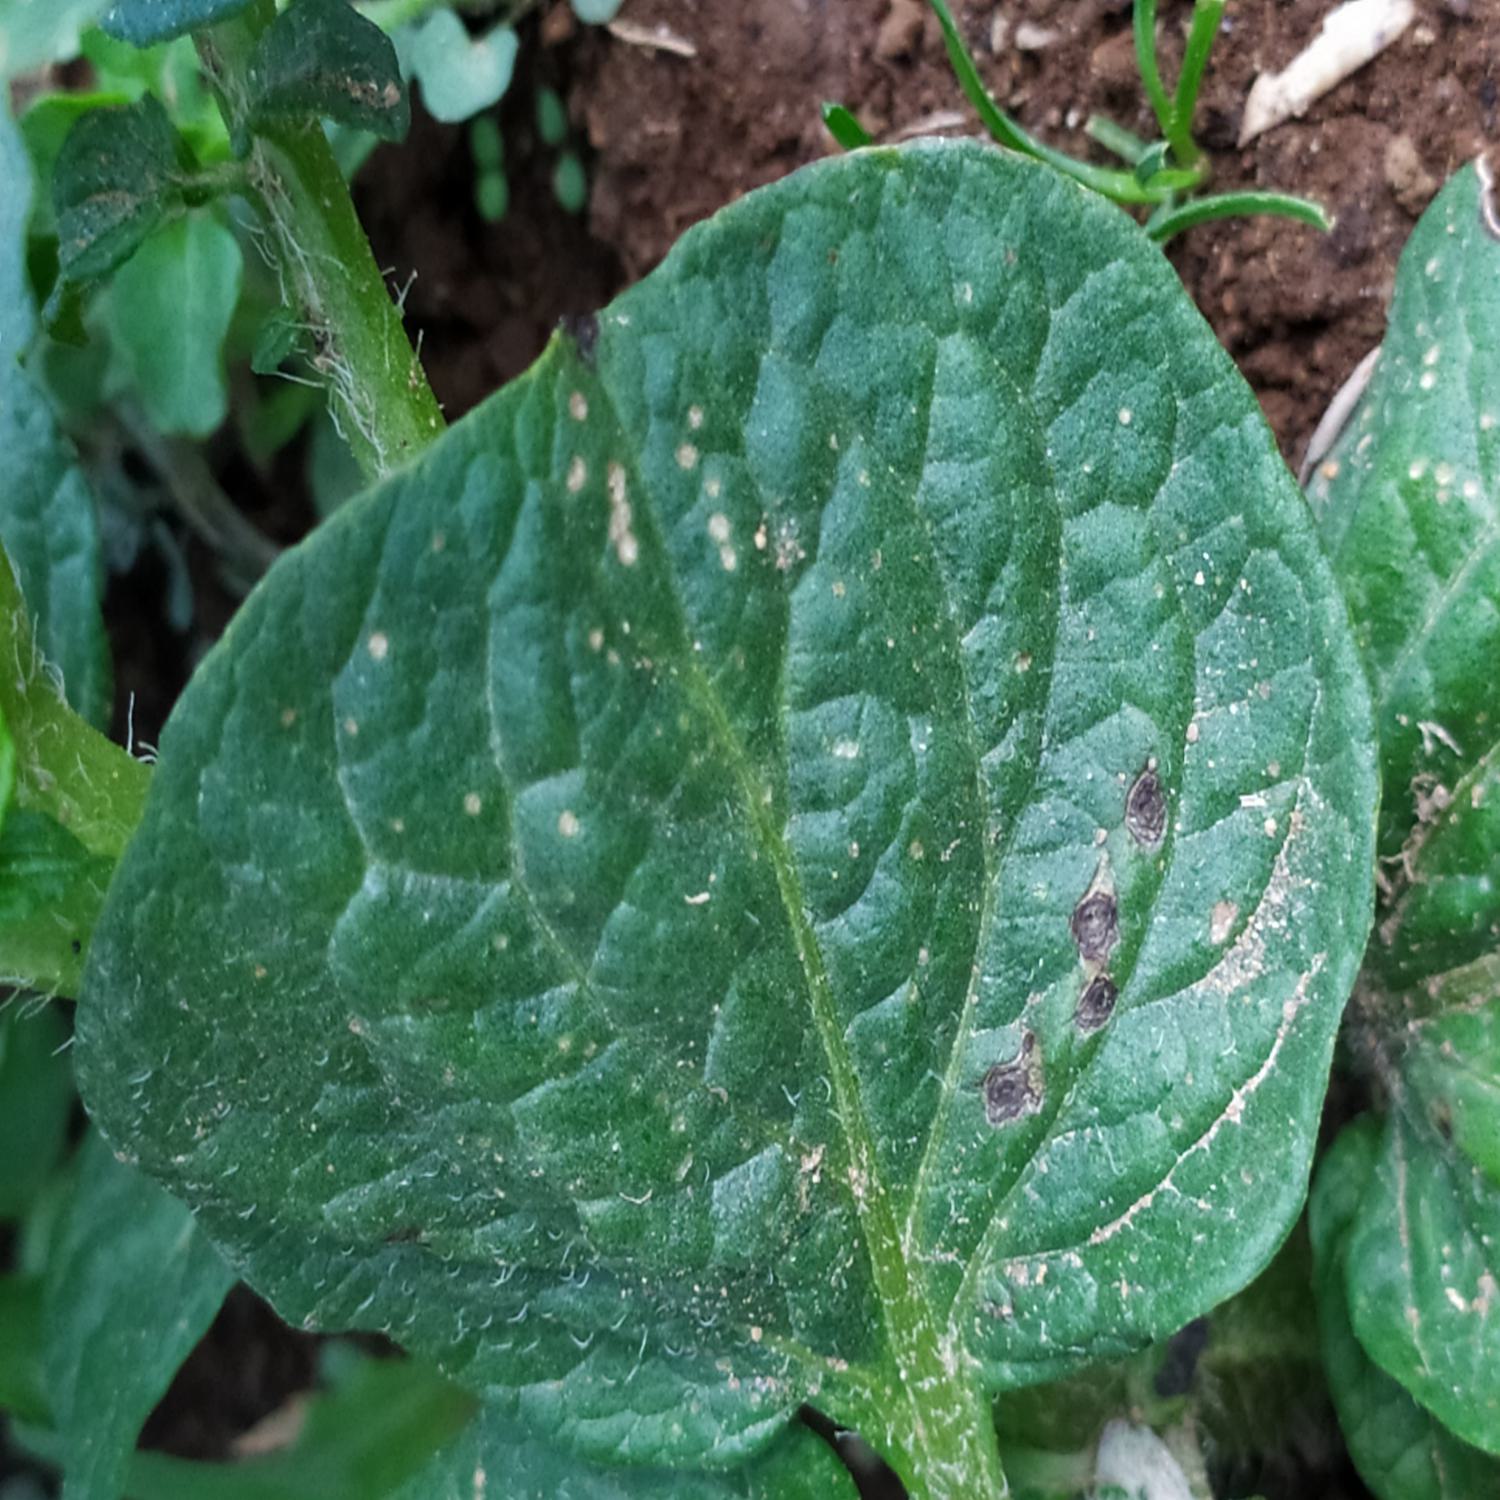
Label: Fungi